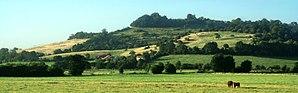
Brucourt est un petit village de Normandie situé dans le pays d'Auge à mi-distance entre Dives-sur-Mer et Dozulé et à vingt kilomètres de Caen. Administrativement, c'est une commune du canton de Dozulé, dans le département du Calvados, en région de Normandie.